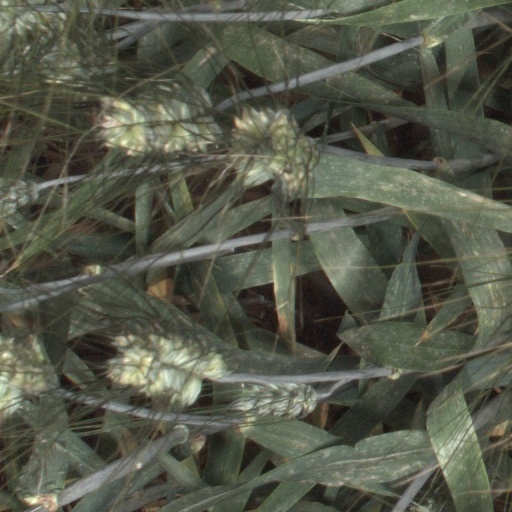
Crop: wheat